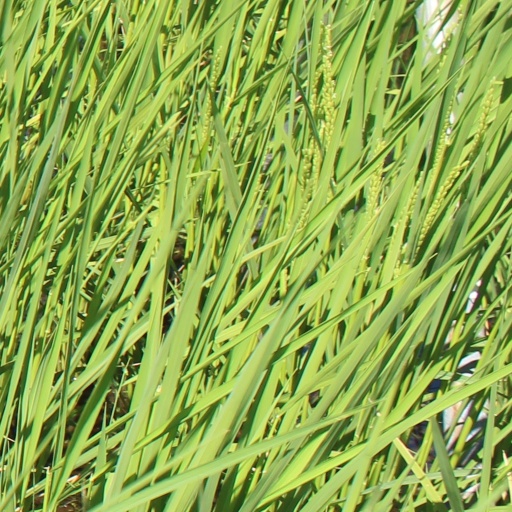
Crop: rice